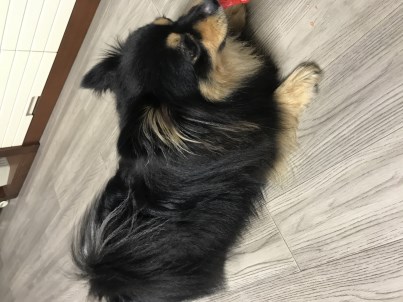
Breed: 806-n000129-papillon